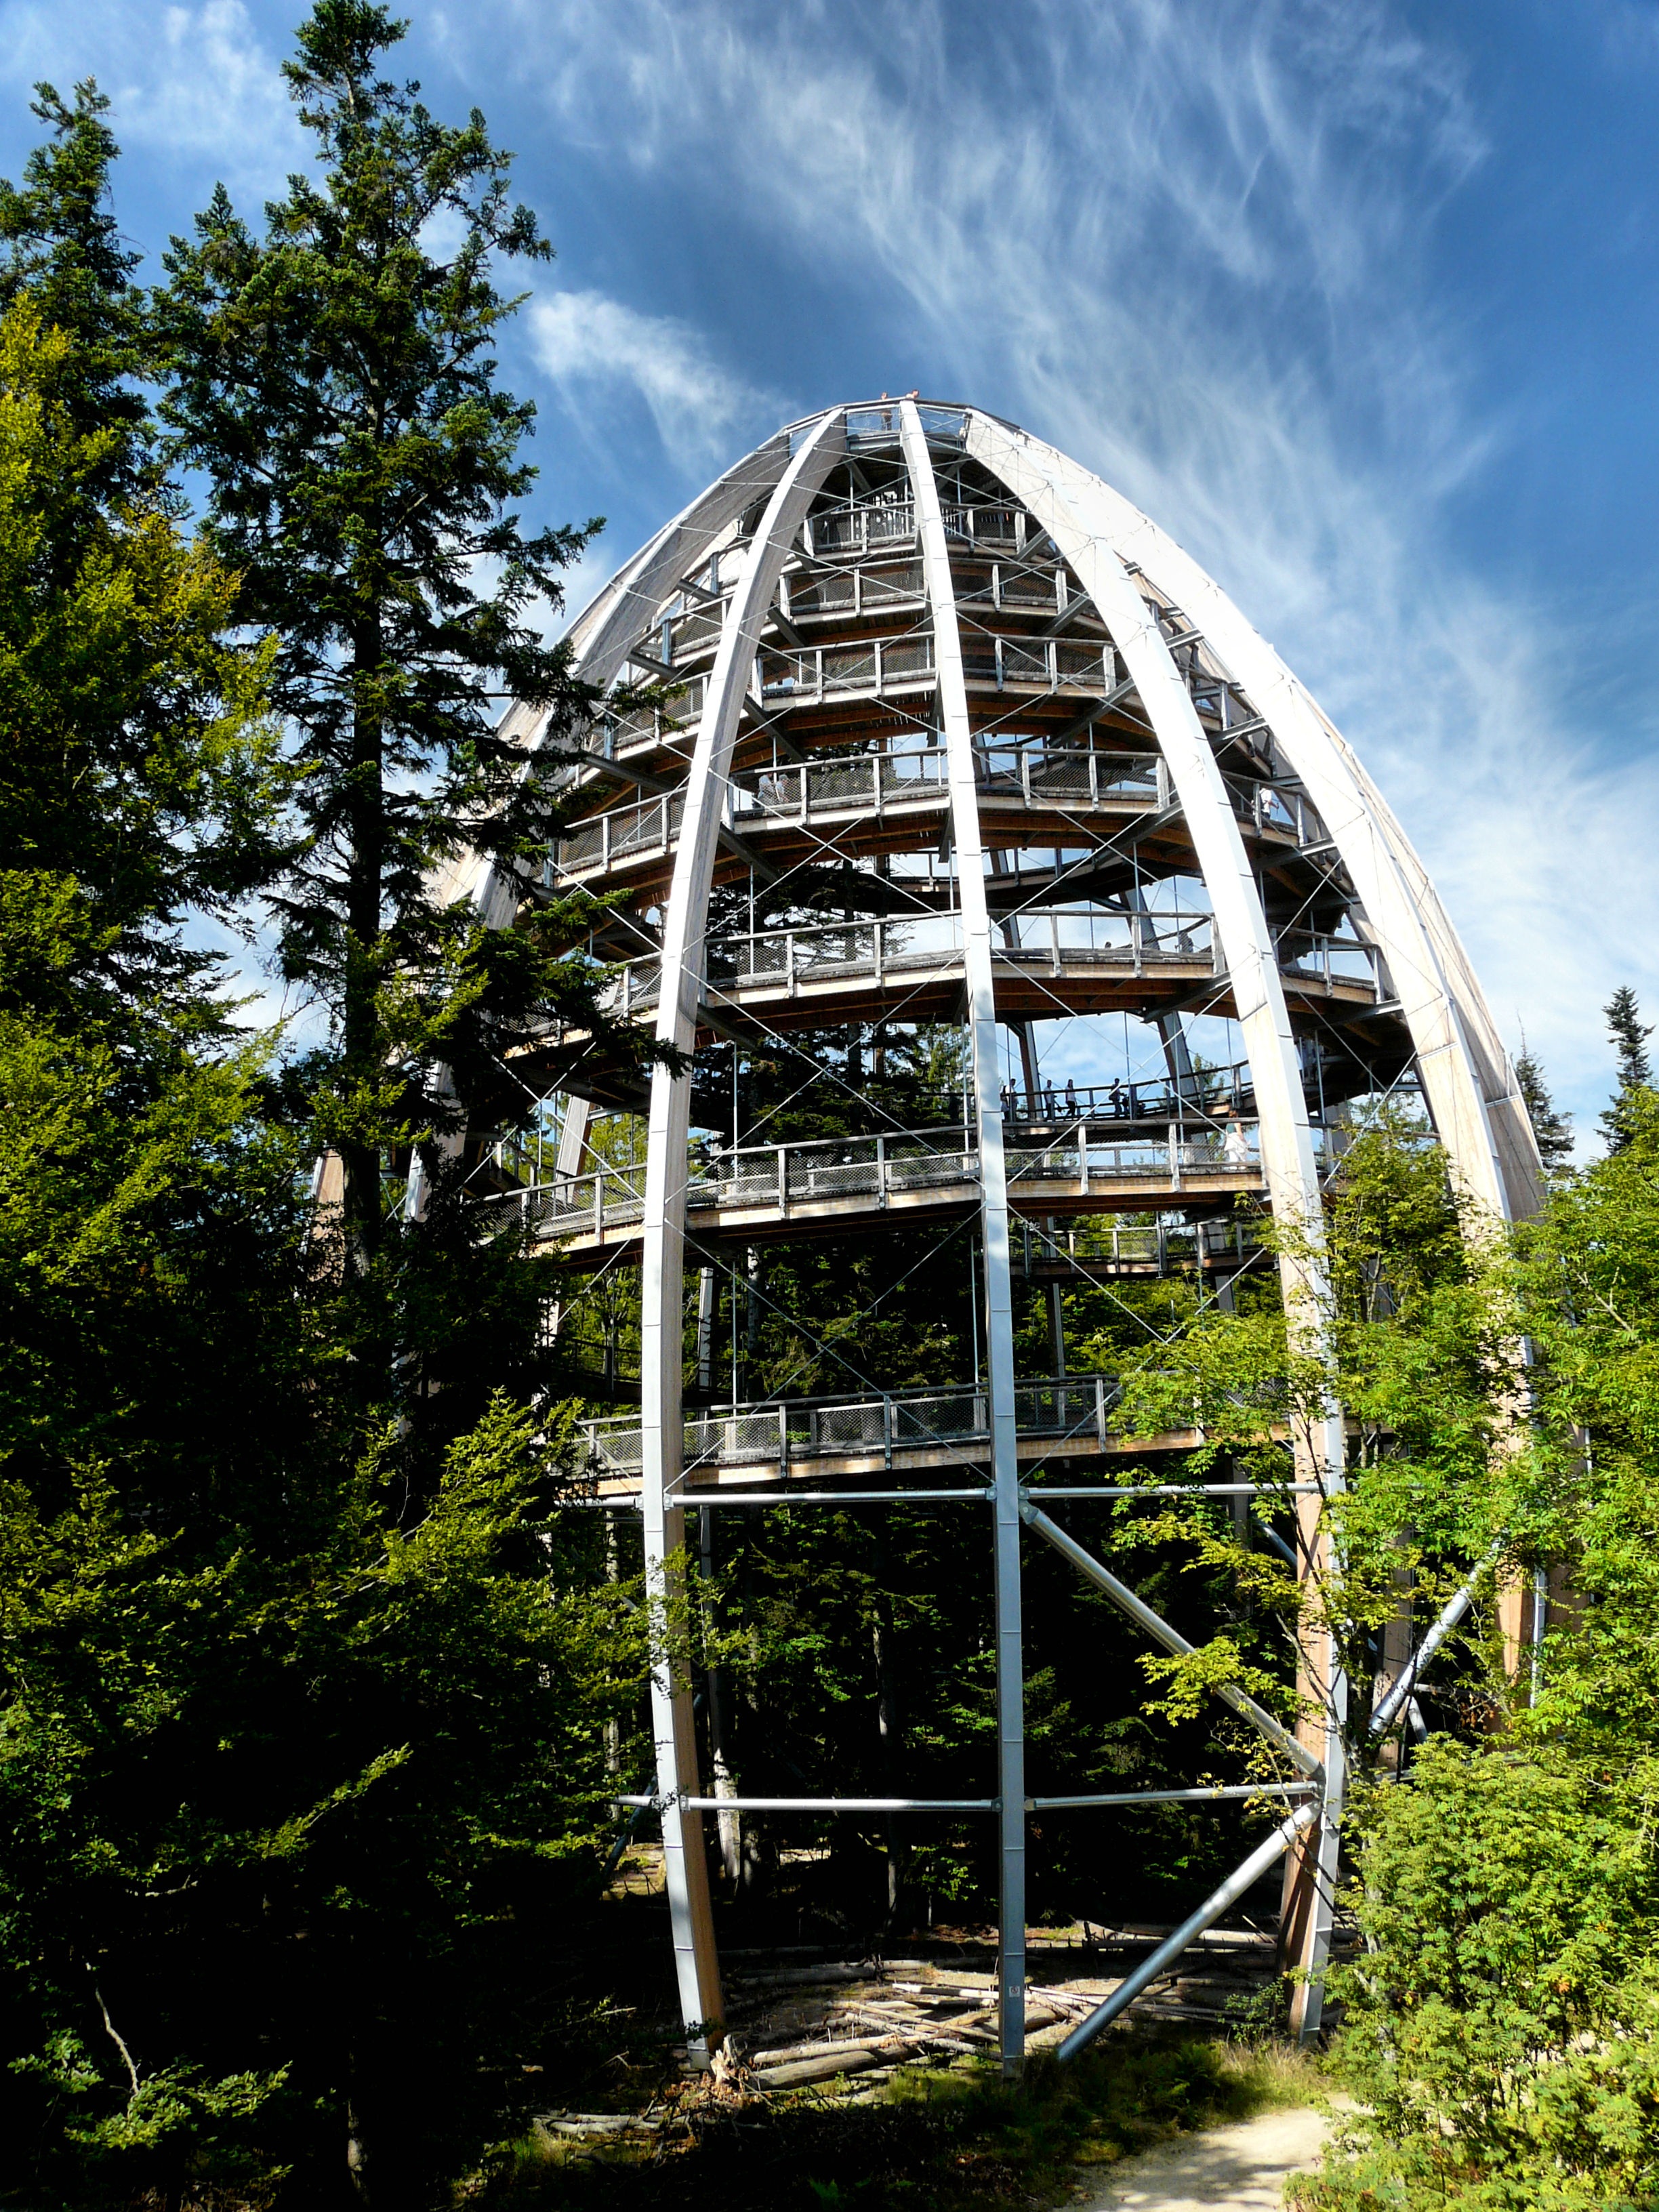
tree, architecture, bridge, sunlight, arch, reflection, park, peace, landmark, garden, tourism, bavaria, man made object, outdoor structure, architercure